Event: Nepal Earthquake
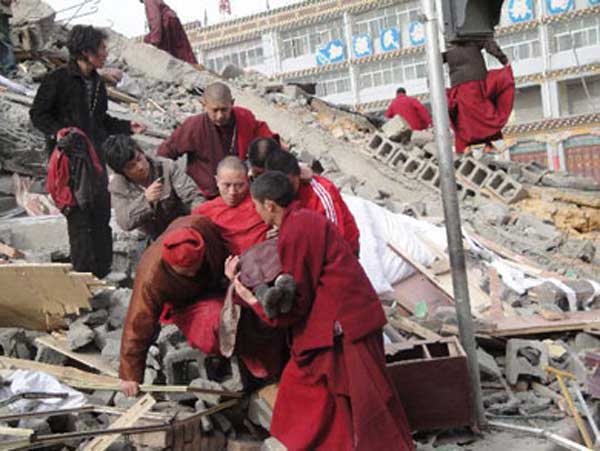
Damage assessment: damage